Larrakeyah Barracks

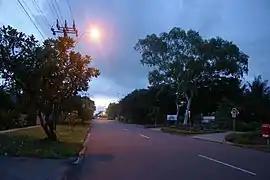
Larrakeyah Barracks entrance, with Larrakeyah Primary School on the right hand side of picture

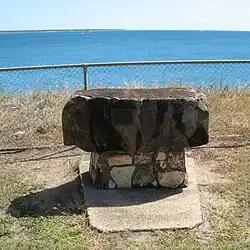
Open Air Chapel, Emery Point, Larrakeyah Barracks

Larrakeyah Barracks, incorporating , is the main base for the Australian Defence Force in the Northern Territory of Australia, and occupies the headland west of the suburb of Larrakeyah in the capital, Darwin. It was established in 1932–33, with building commencing in earnest in 1934, although many of the oldest structures were built in the early years of World War II.